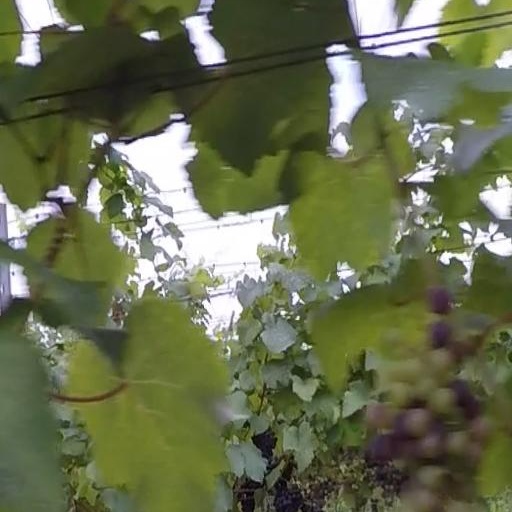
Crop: grape